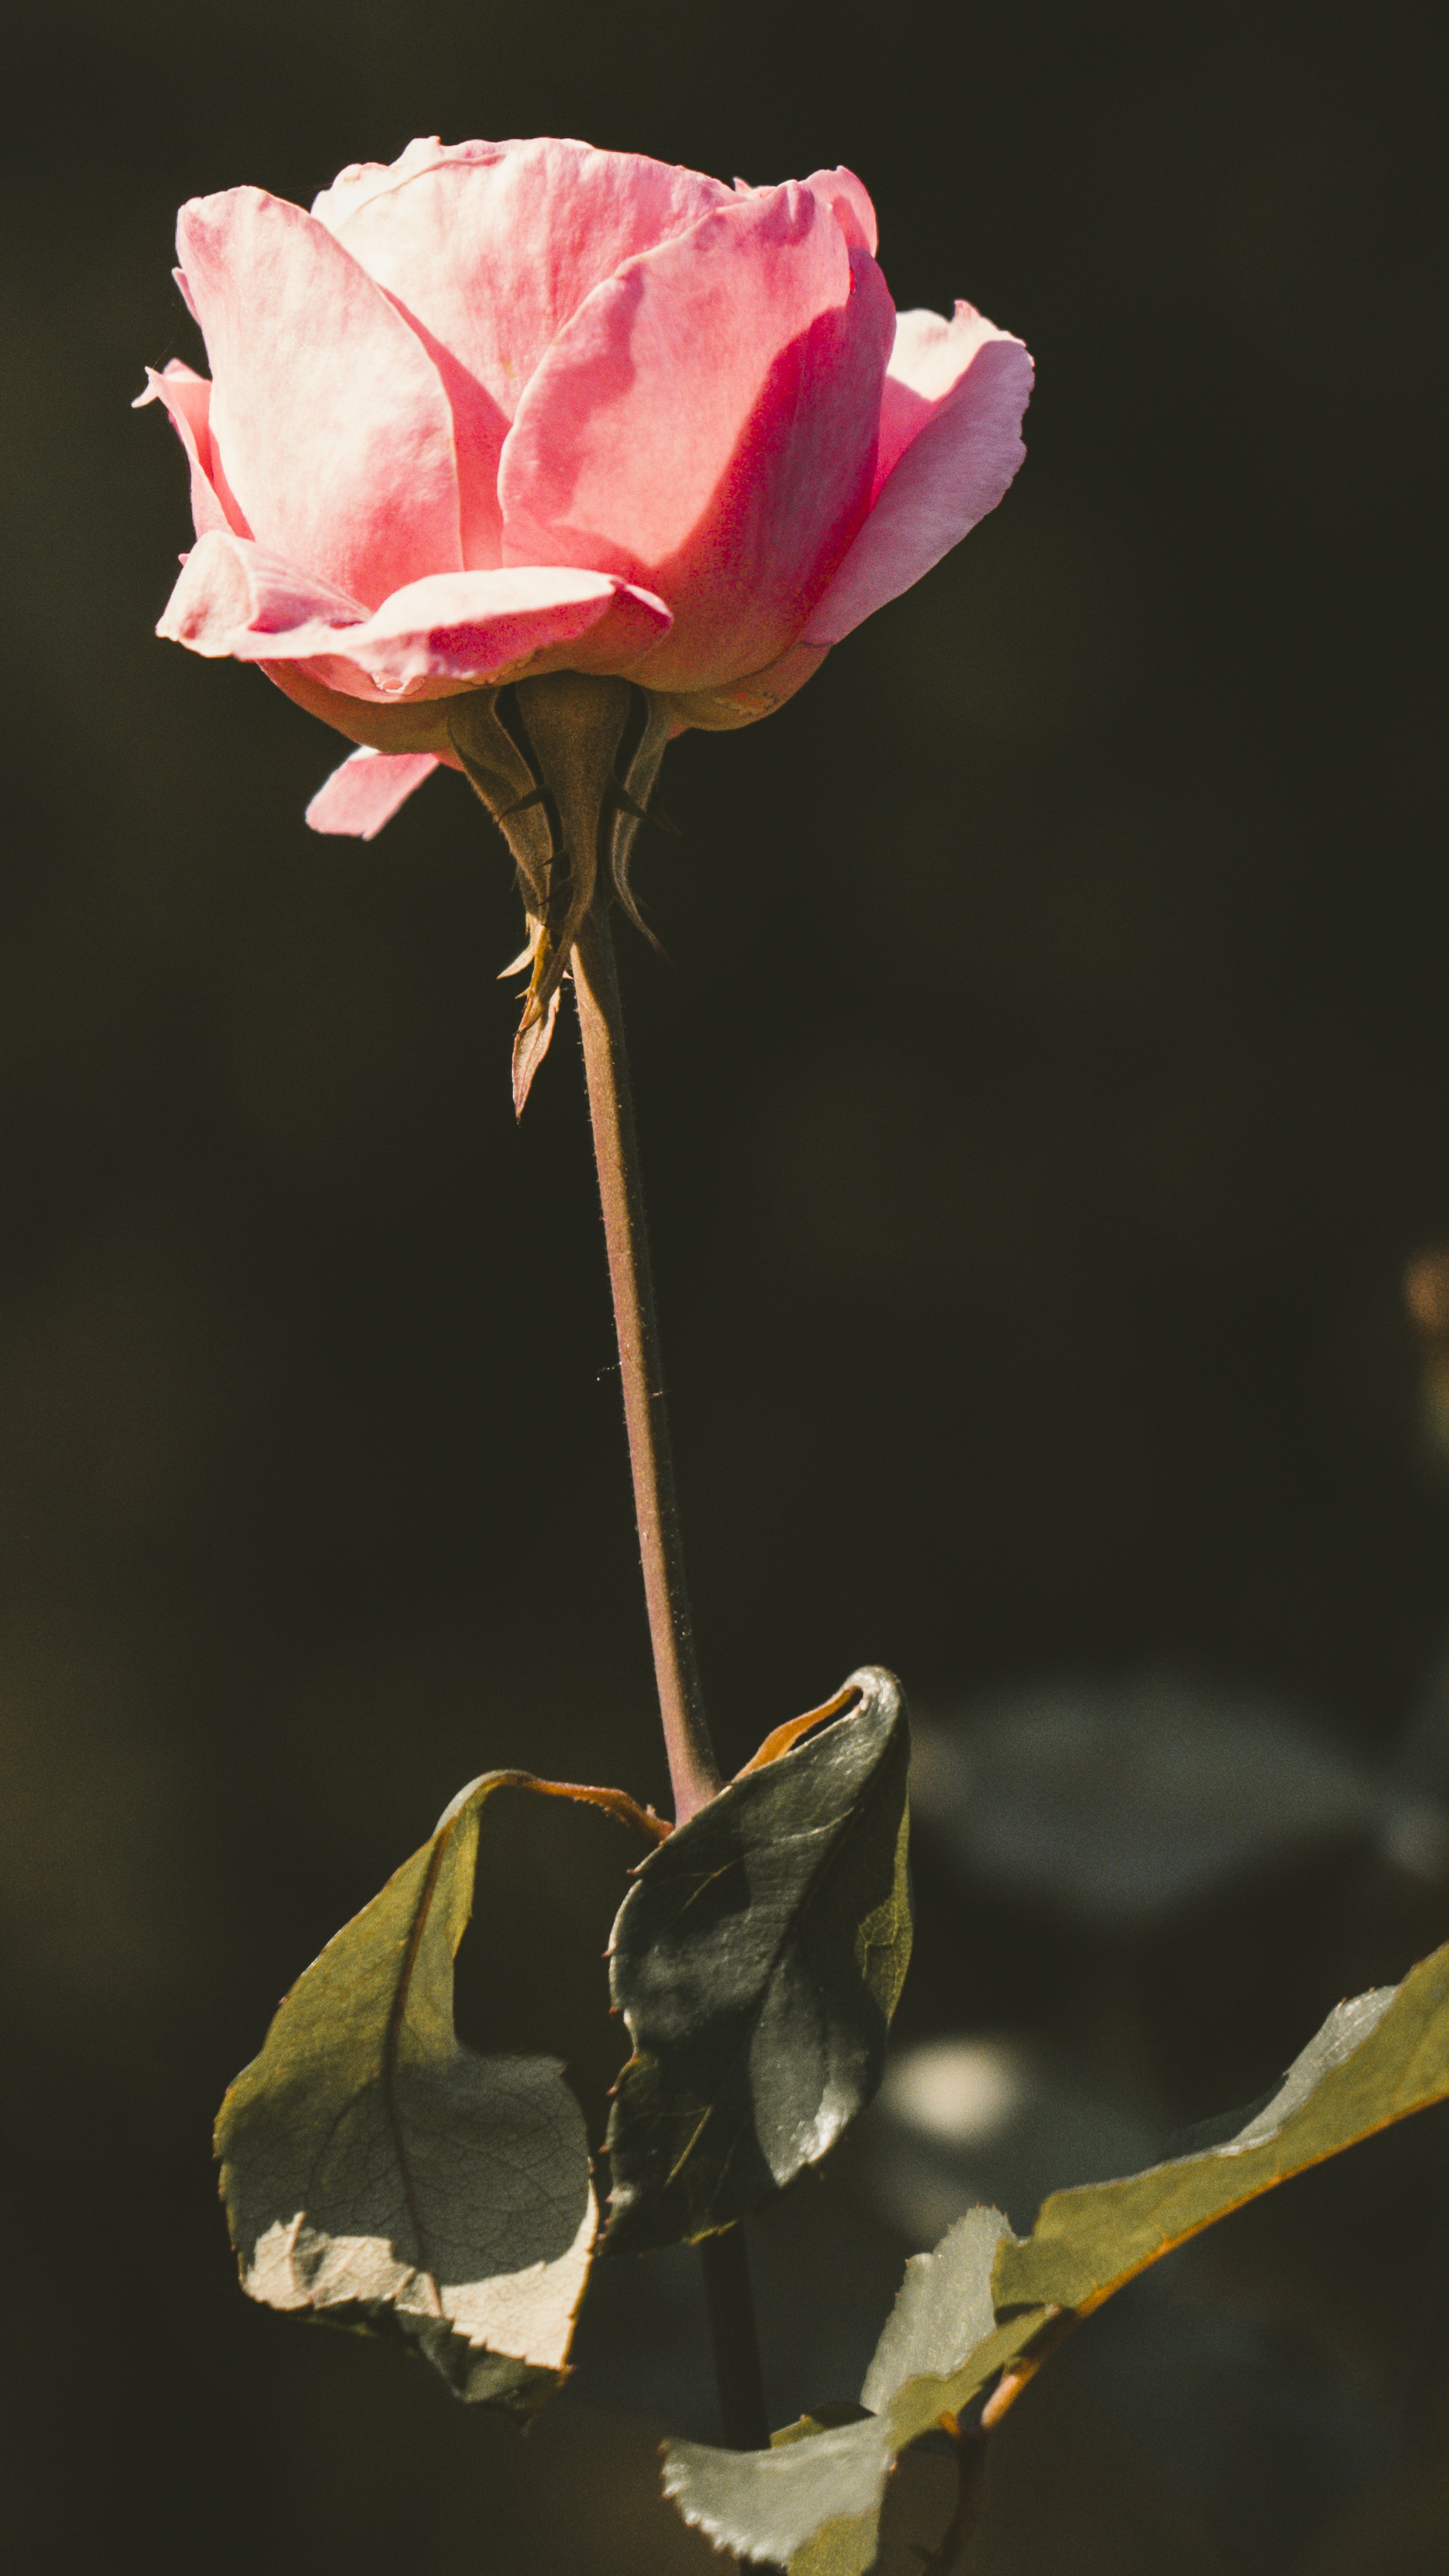
flower, plant, light, nature, petal, Hybrid tea rose, rose, twig, garden roses, Pedicel, rosa centifolia, flowering plant, flower arranging, rose family, rose order, floribunda, close up, annual plant, peach, cut flowers, macro photography, carmine, artificial flower, still life photography, bud, plant stem, perennial plant, china rose, floristry, floral design, herbaceous plant, art, coquelicot, shadow, natural landscape, still life, darkness